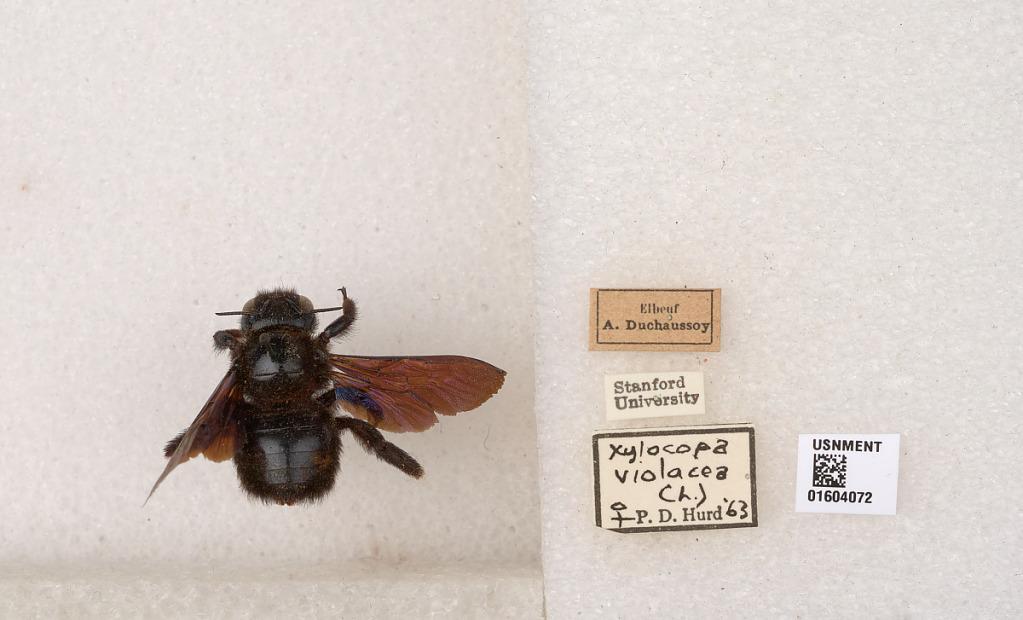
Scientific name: Xylocopa (Xylocopa) violacea (Linnaeus)
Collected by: A. Duchaussoy
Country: France
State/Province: Normandy
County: Seine-Maritime
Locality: Elbeuf
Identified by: Hurd, P. D.